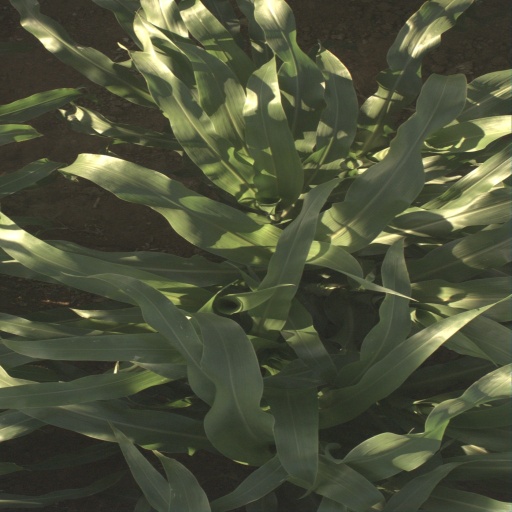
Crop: sorghum